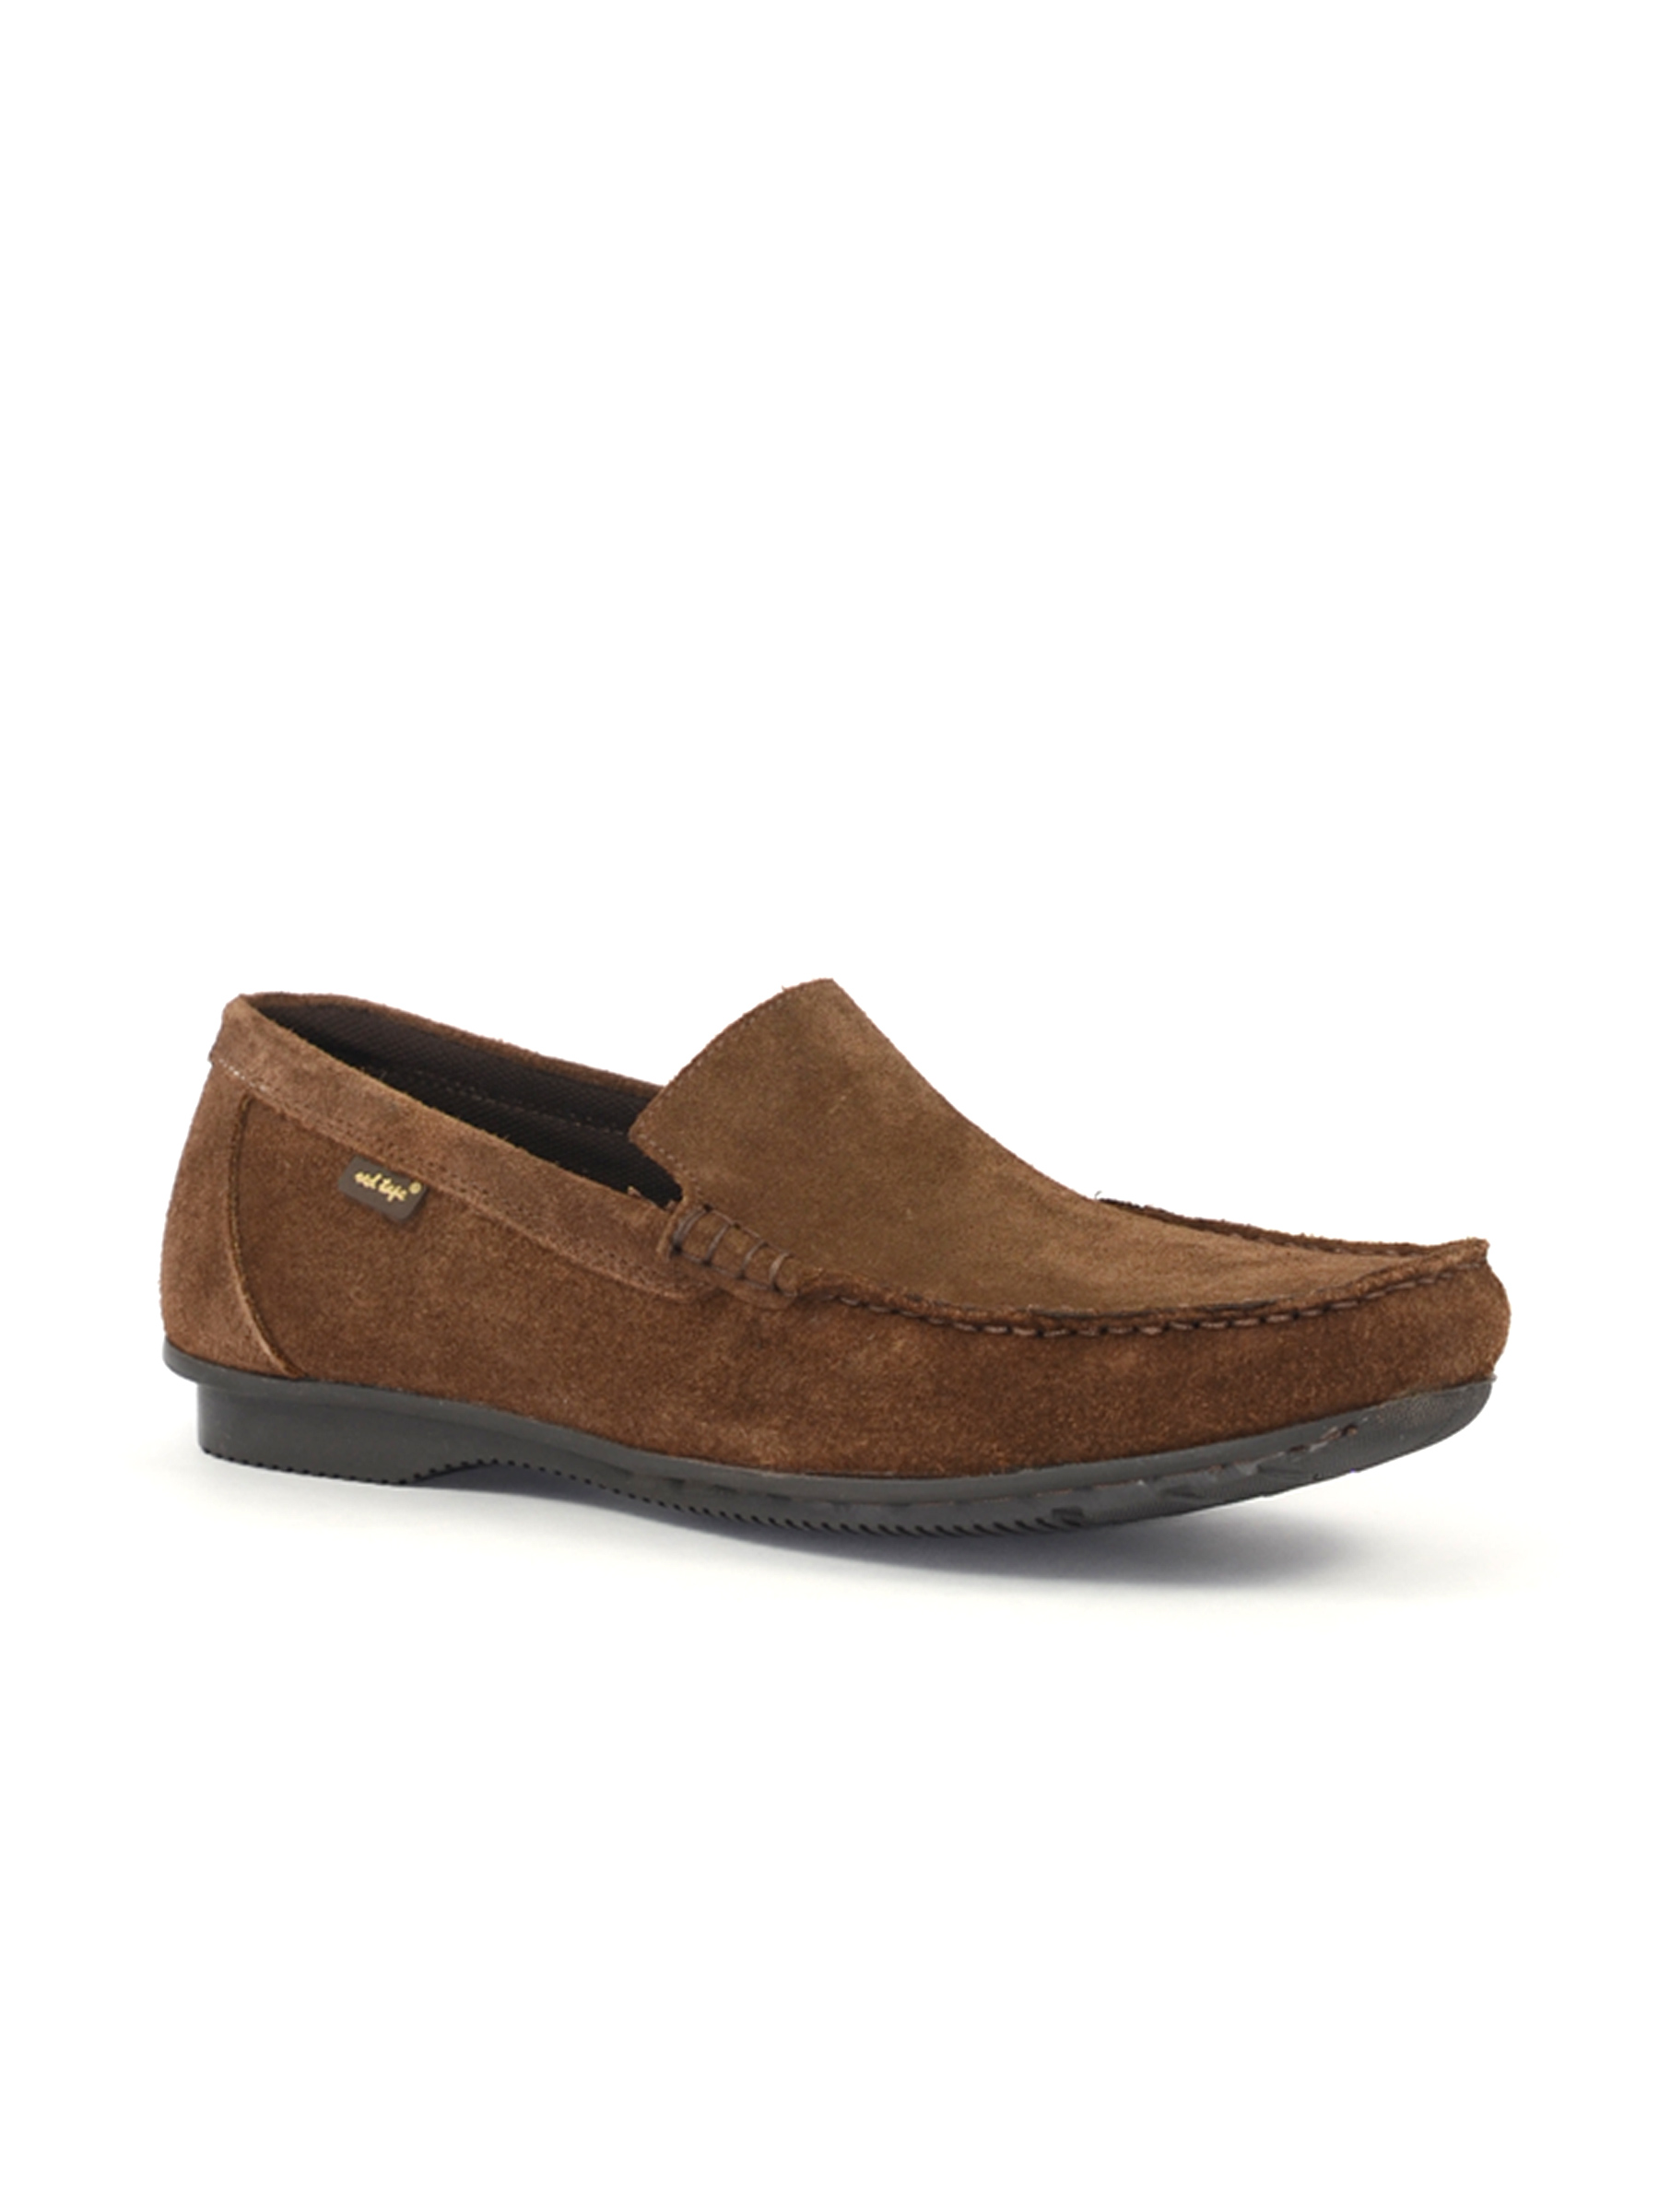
Red Tape Men's Brown Shoe
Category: Footwear / Shoes / Casual Shoes
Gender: Men
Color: Brown
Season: Winter 2018
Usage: Casual